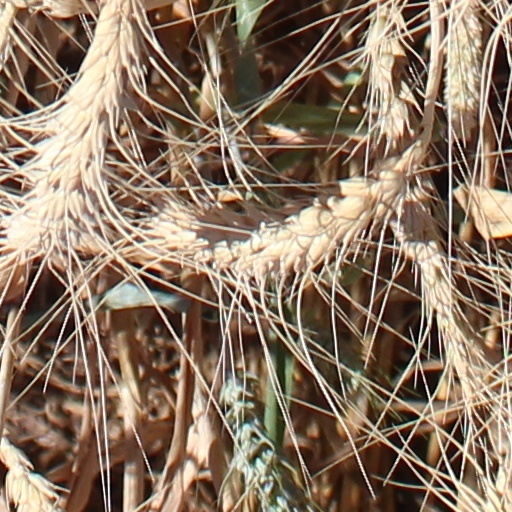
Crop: wheat